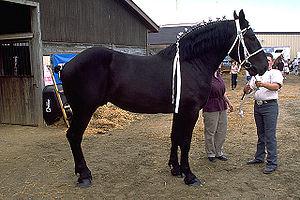
Le Percheron est la plus connue des races de chevaux françaises. Cheval de trait issu selon la légende d'étalons arabes amenés dans le comté du Perche au VIIIᵉ siècle, il résulte plus vraisemblablement d'une longue sélection par ses éleveurs. Sa capacité à déplacer rapidement des véhicules hippomobiles à l'attelage au trot est privilégiée dès la fin du XVIIIᵉ siècle et au début du XIXᵉ siècle, ce qui lui vaut son surnom de « diligencier ». Massivement employé pour les postes et la compagnie des omnibus, avec l'arrivée du chemin de fer, il est sélectionné pour tracter de plus lourdes charges au pas et au trot, en travail agricole et au labour.
Le noir est une couleur de robe du cheval, où la peau et le pelage de l'animal sont complètement noirs. C'est aussi une robe de base chez le cheval, différents gènes tels que le Dun ou le Silver pouvant en modifier l'apparence. Lorsqu'elle est totalement dépourvue de poils blancs, elle est dite zain. Elle peut aussi présenter des marques blanches.